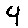
Label: 4